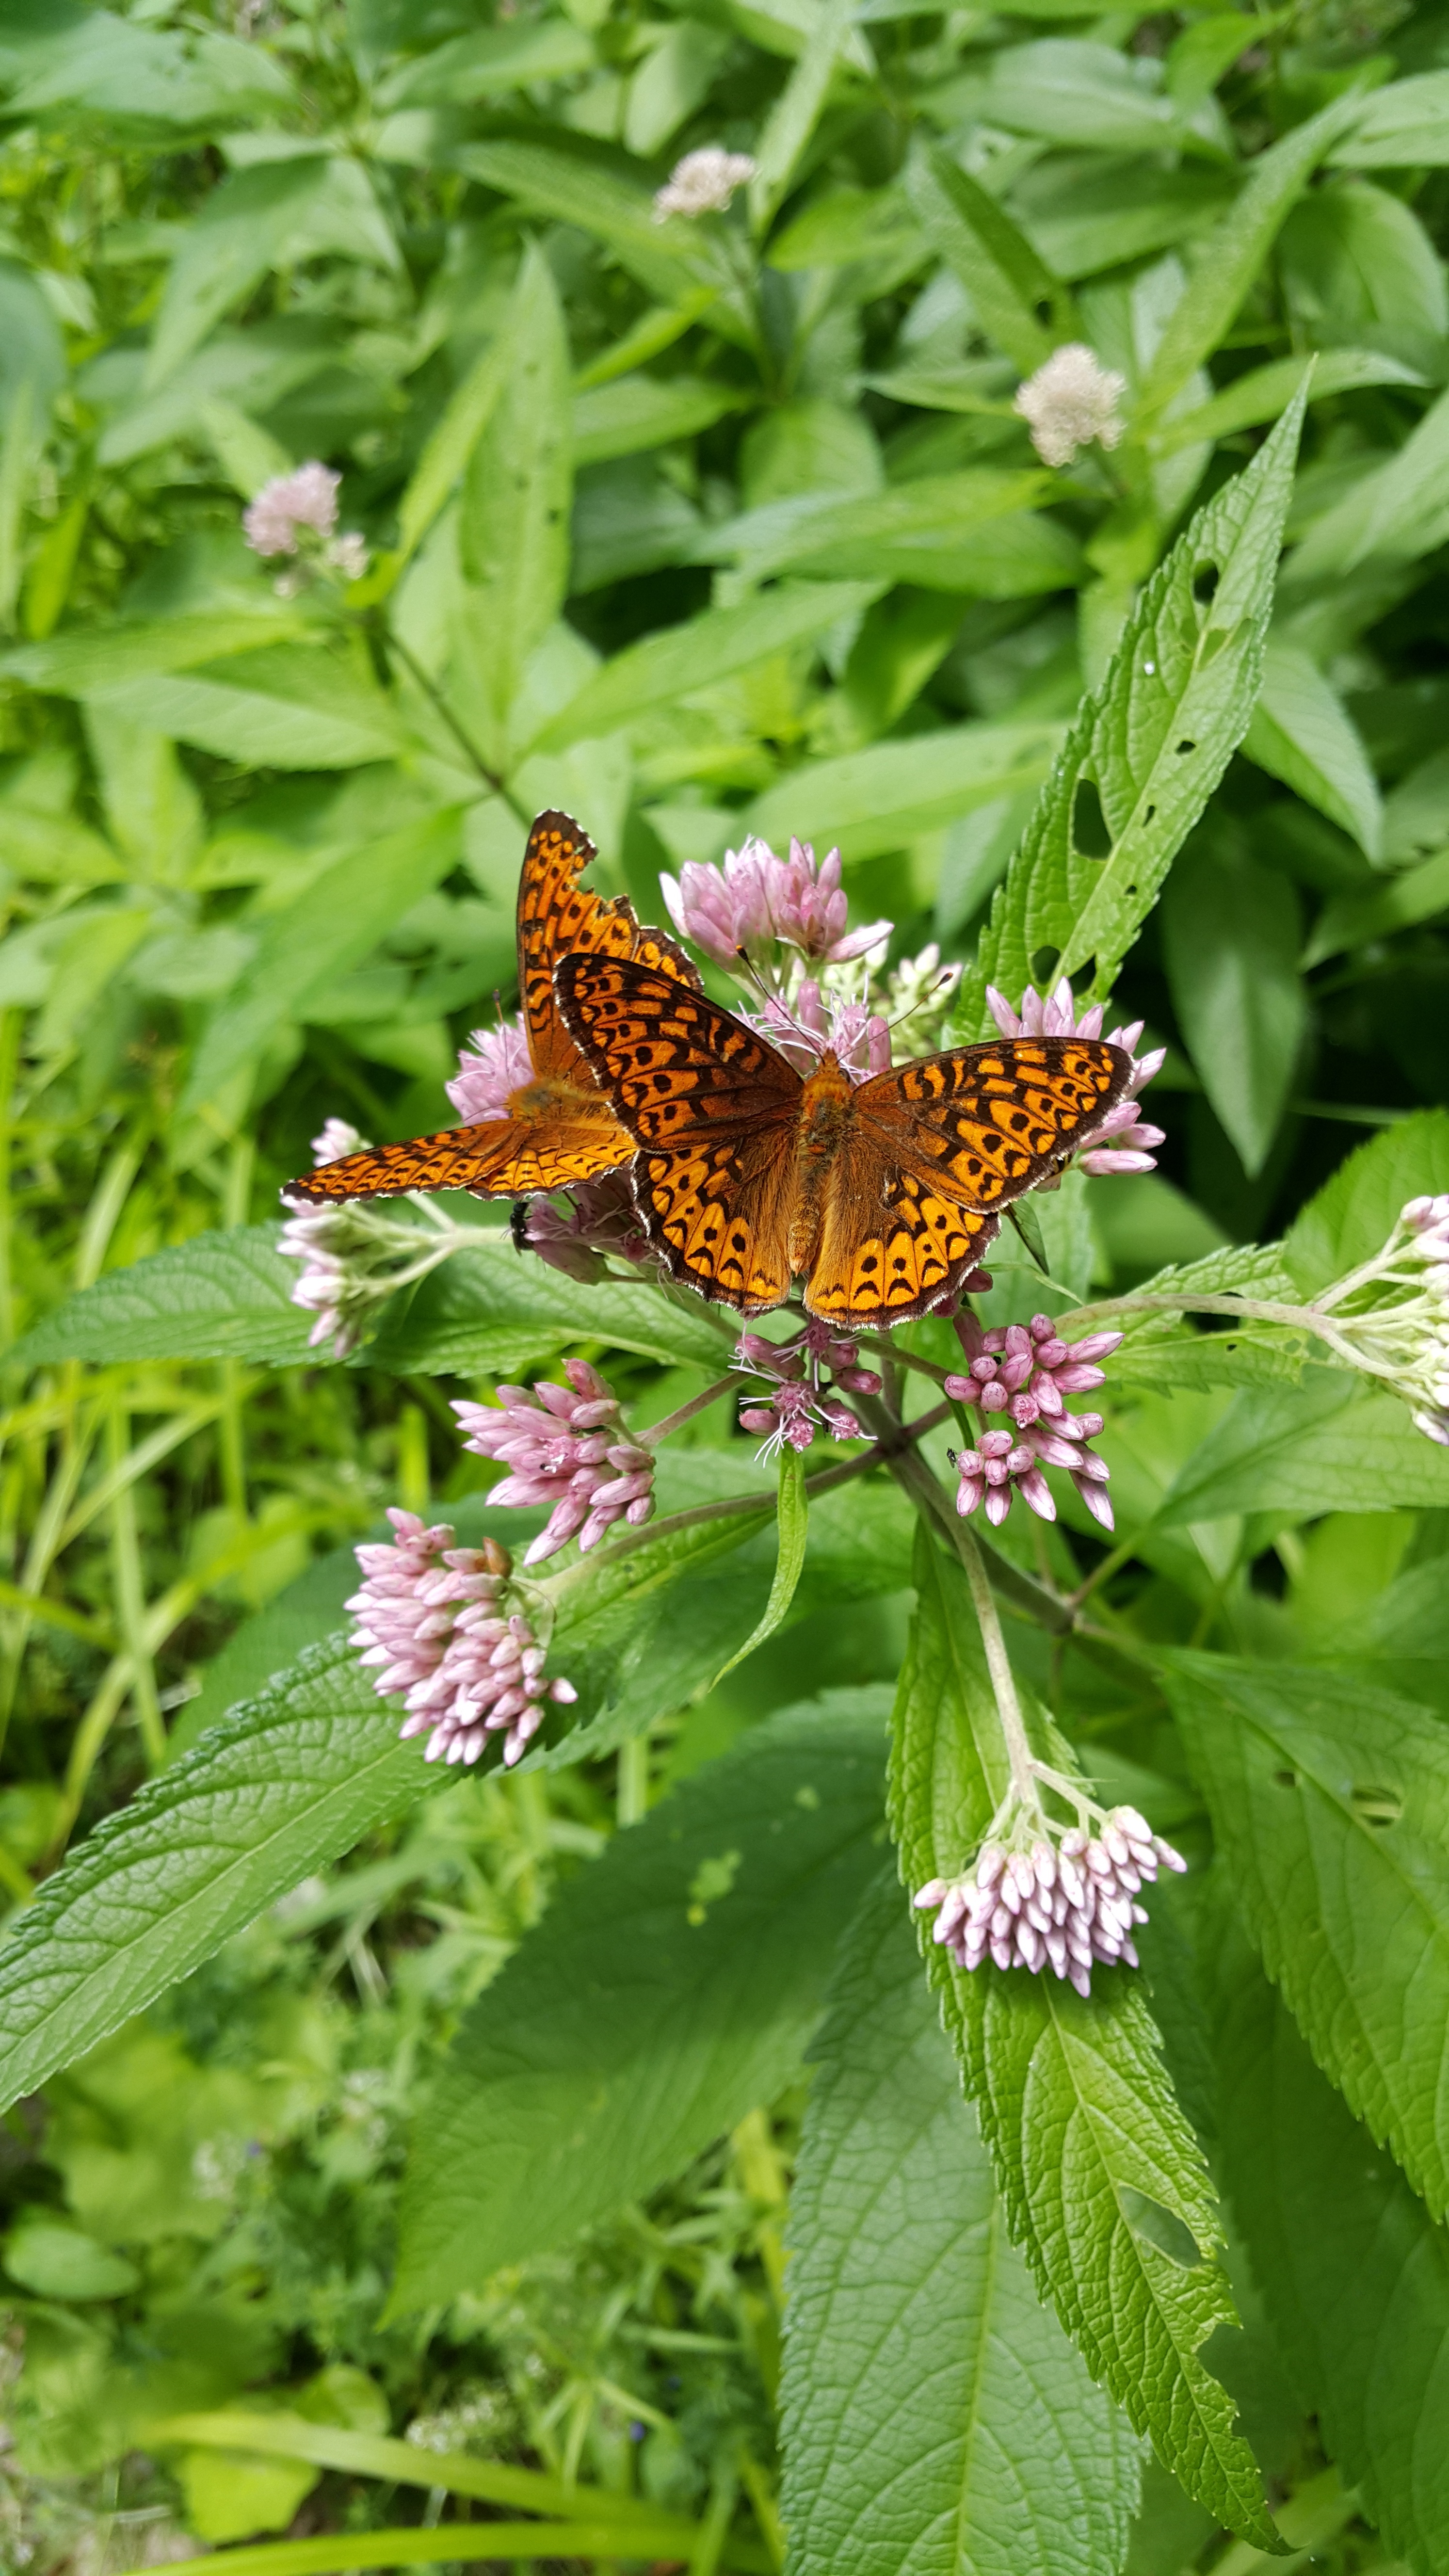
nature, forest, plant, hiking, meadow, leaf, flower, summer, insect, botany, butterfly, garden, flora, fauna, invertebrate, wildflower, flowers, monarch butterfly, woods, maine, nectar, macro photography, arthropod, pollinator, annual plant, moths and butterflies, lycaenid